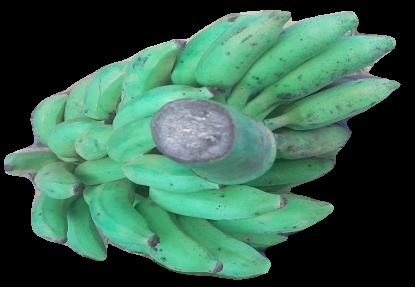
Variety: elakki-bale
Grade: grade3